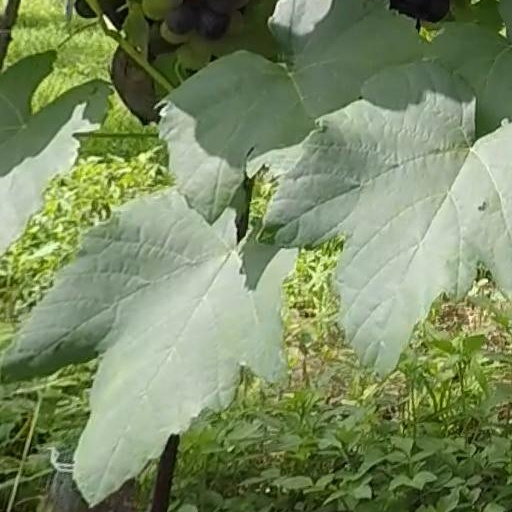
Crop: grape